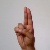
The image shows a hand gesture representing the letter 'U' in Indian Sign Language.